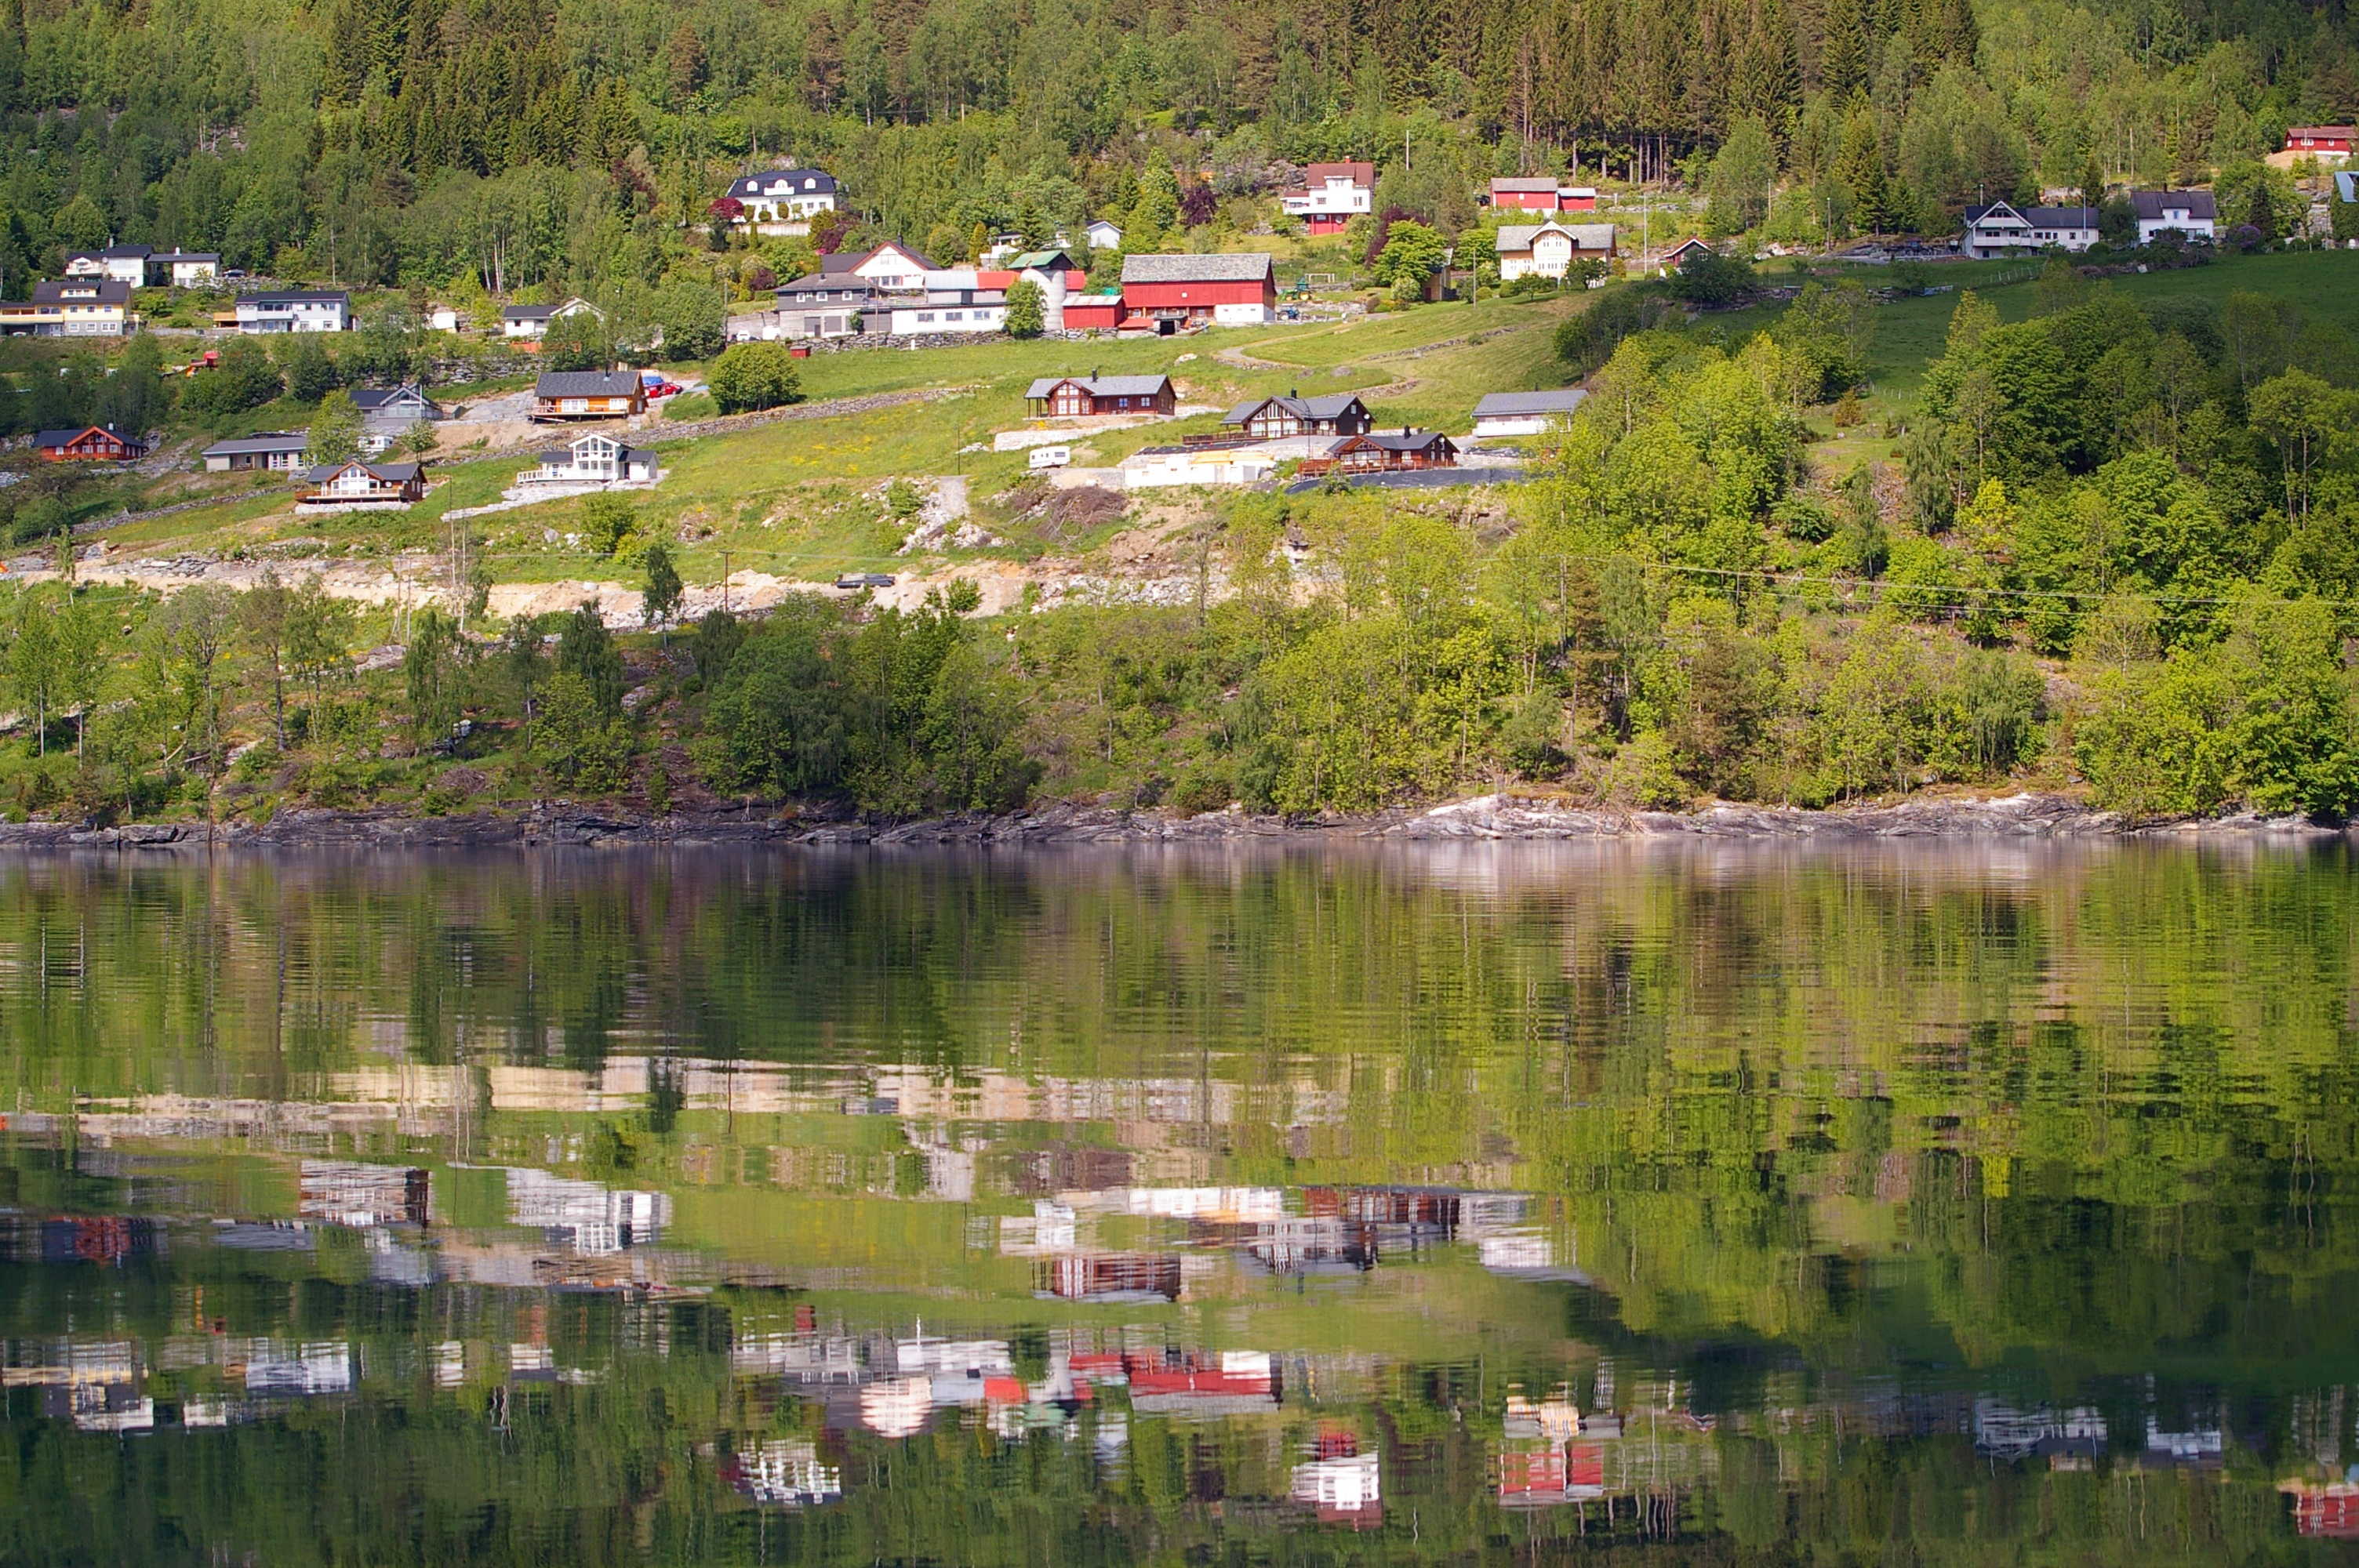
landscape, tree, water, nature, marsh, cold, architecture, sky, meadow, hill, flower, lake, urban, river, pond, spring, reflection, holiday, snowy, blue, fjord, rest, reservoir, fish, waterway, summit, blue sky, trees, sunny, north, clouds, mountains, homes, wetland, shiny, loch, norway, mirroring, recovery, rural area, aerial photography, clear air, white clouds, fish pond, fjordlandschaft